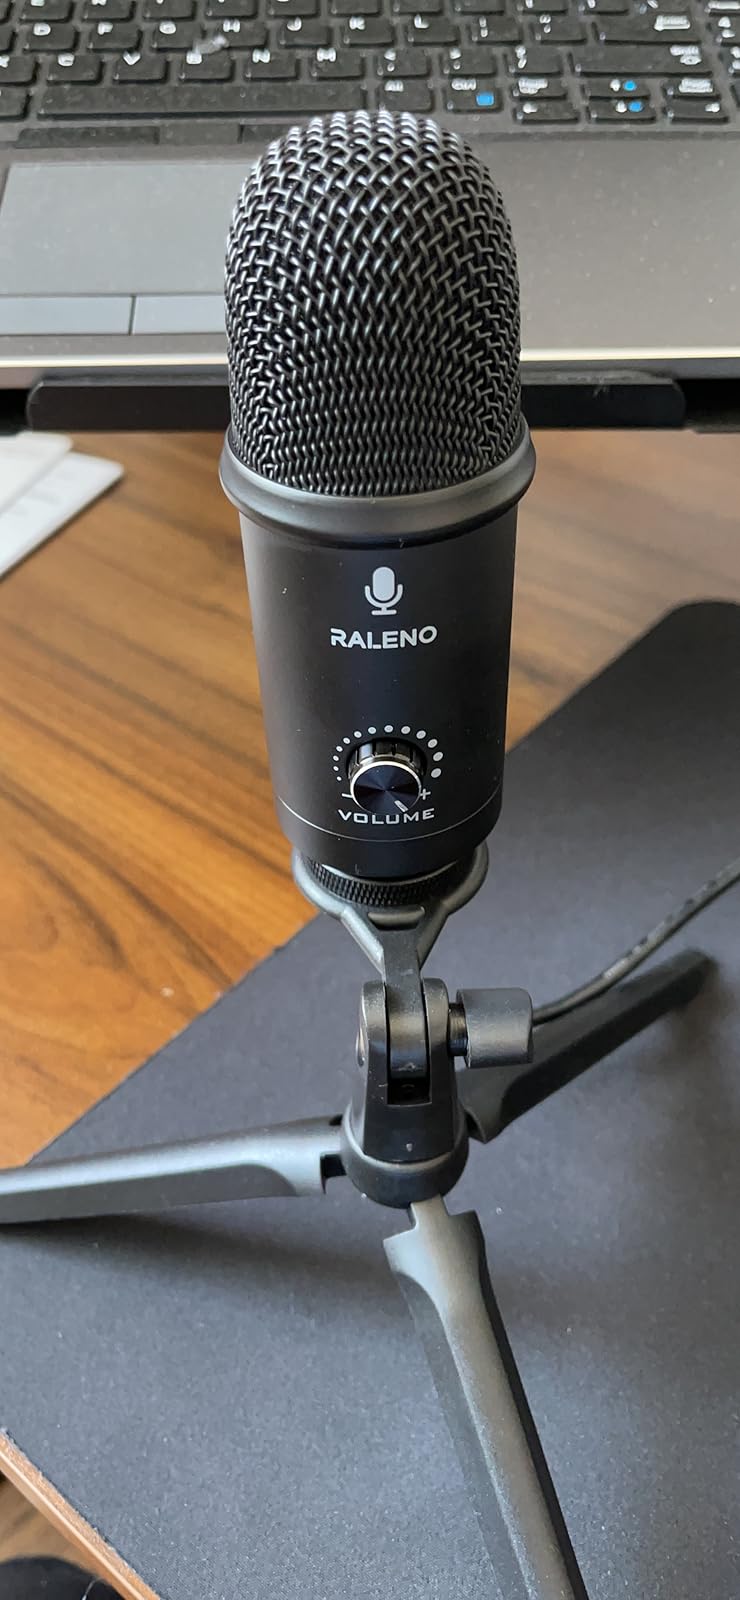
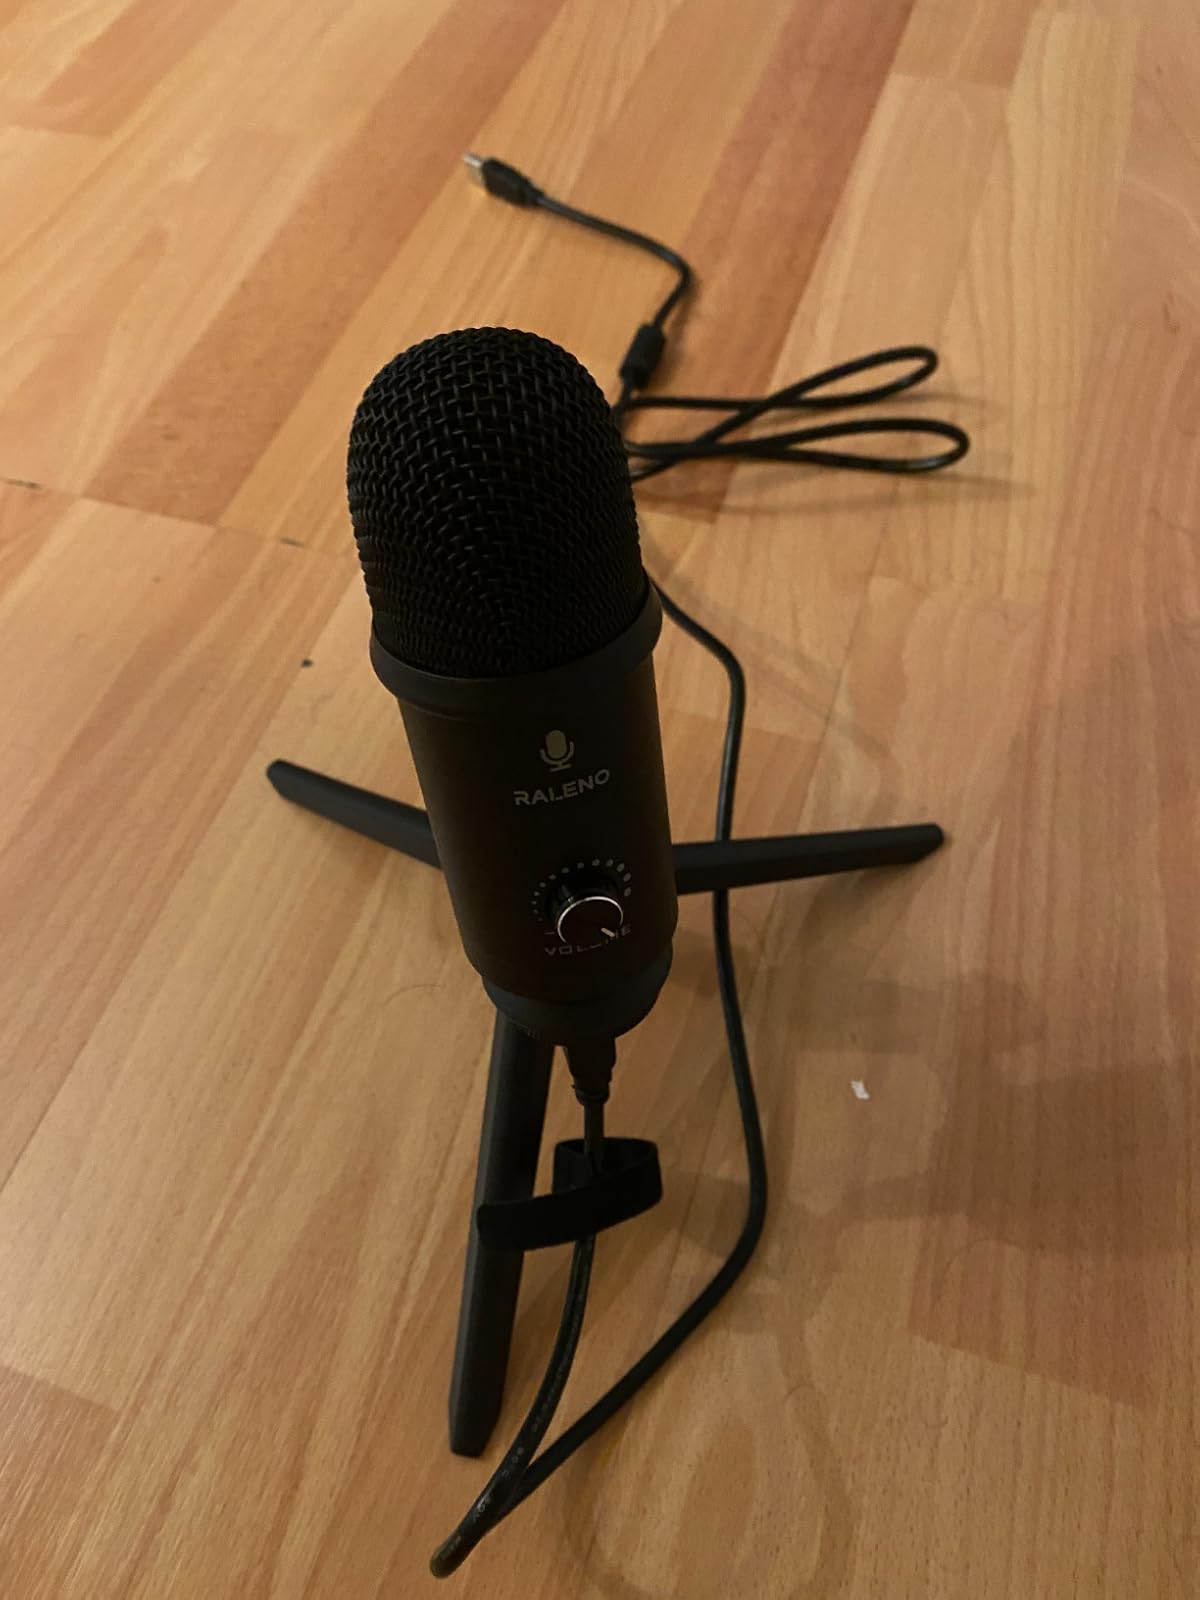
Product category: microphone
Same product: yes